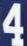
Number: 4